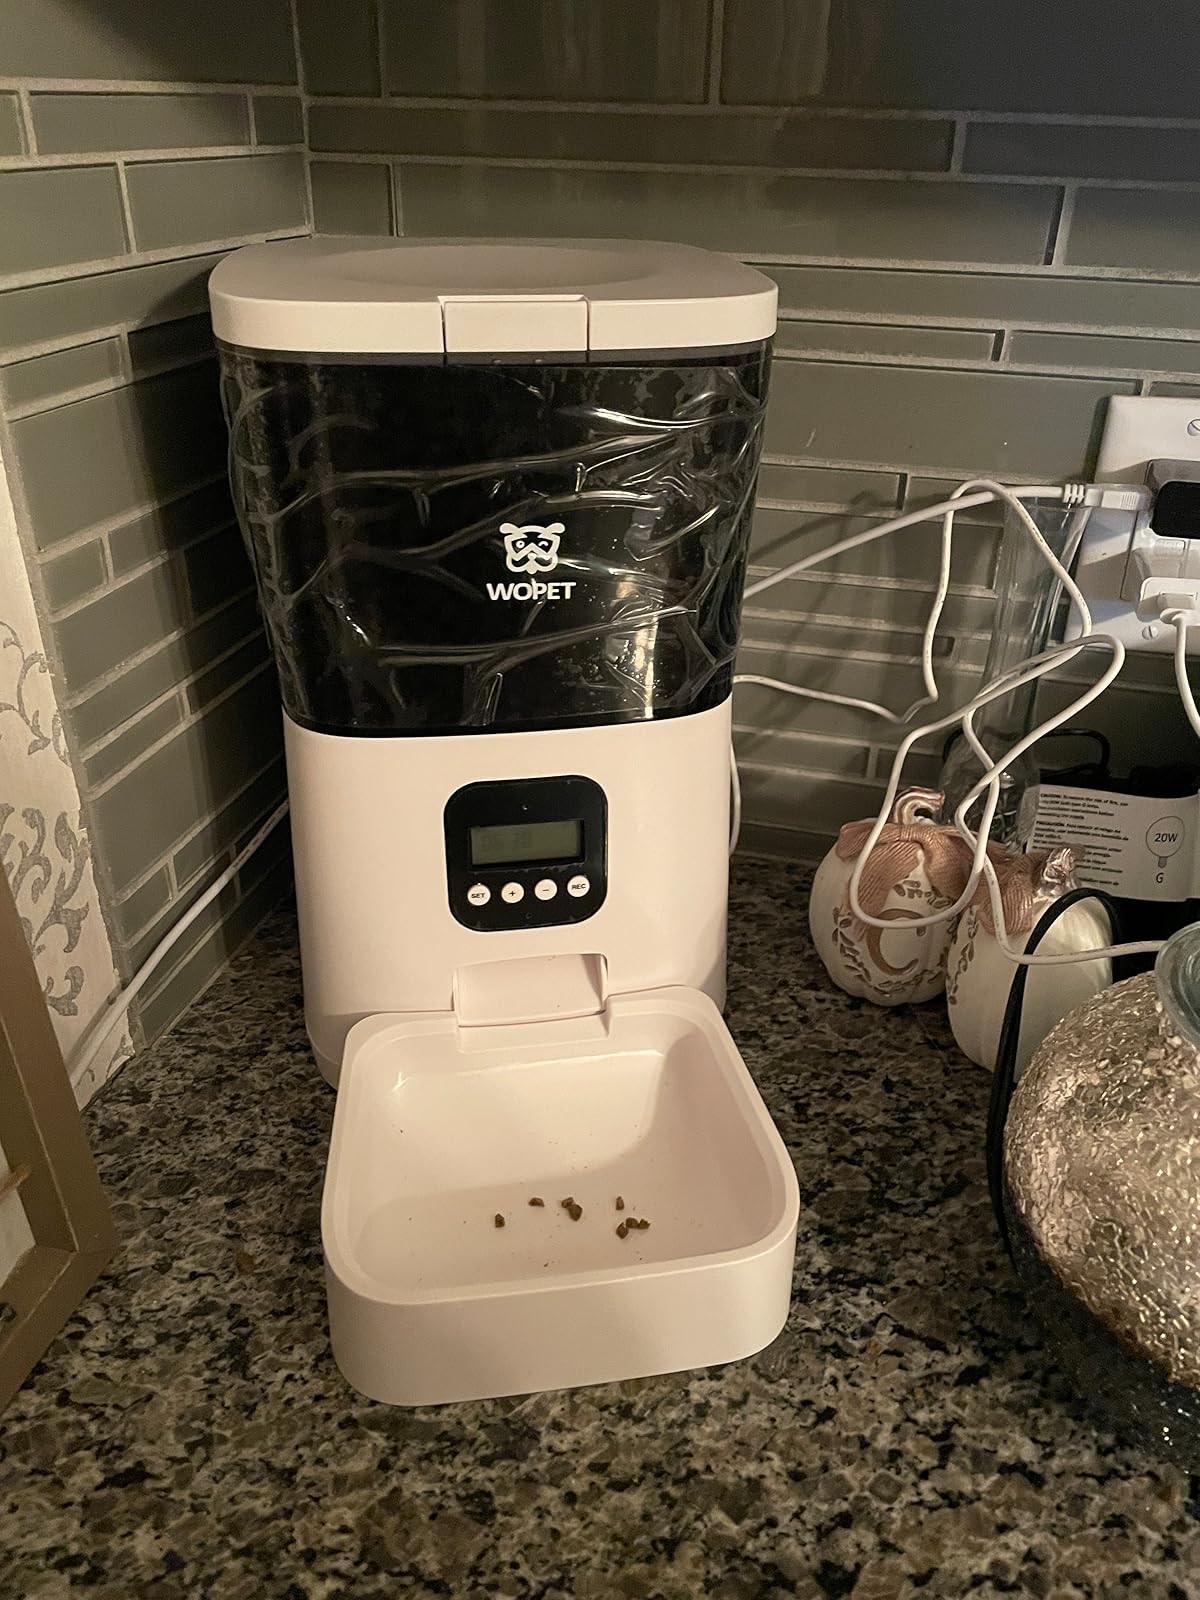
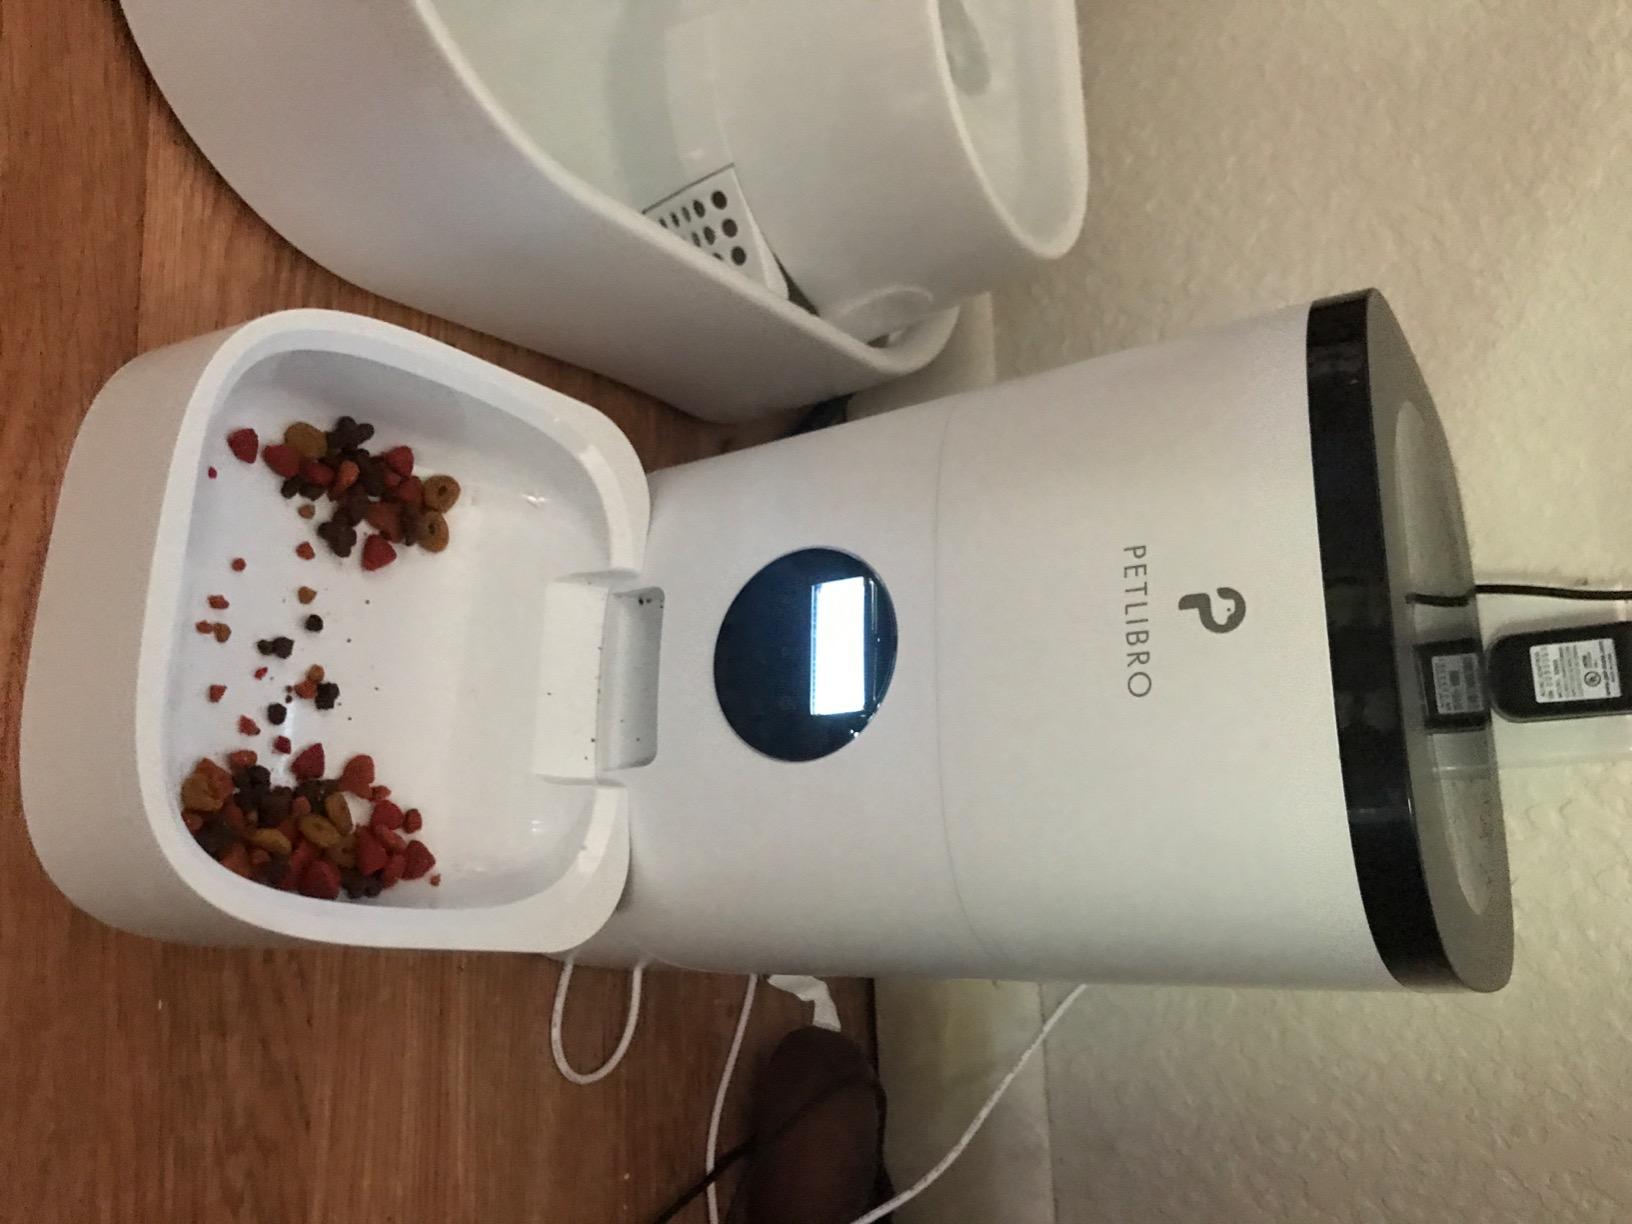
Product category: items_feeder
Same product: no